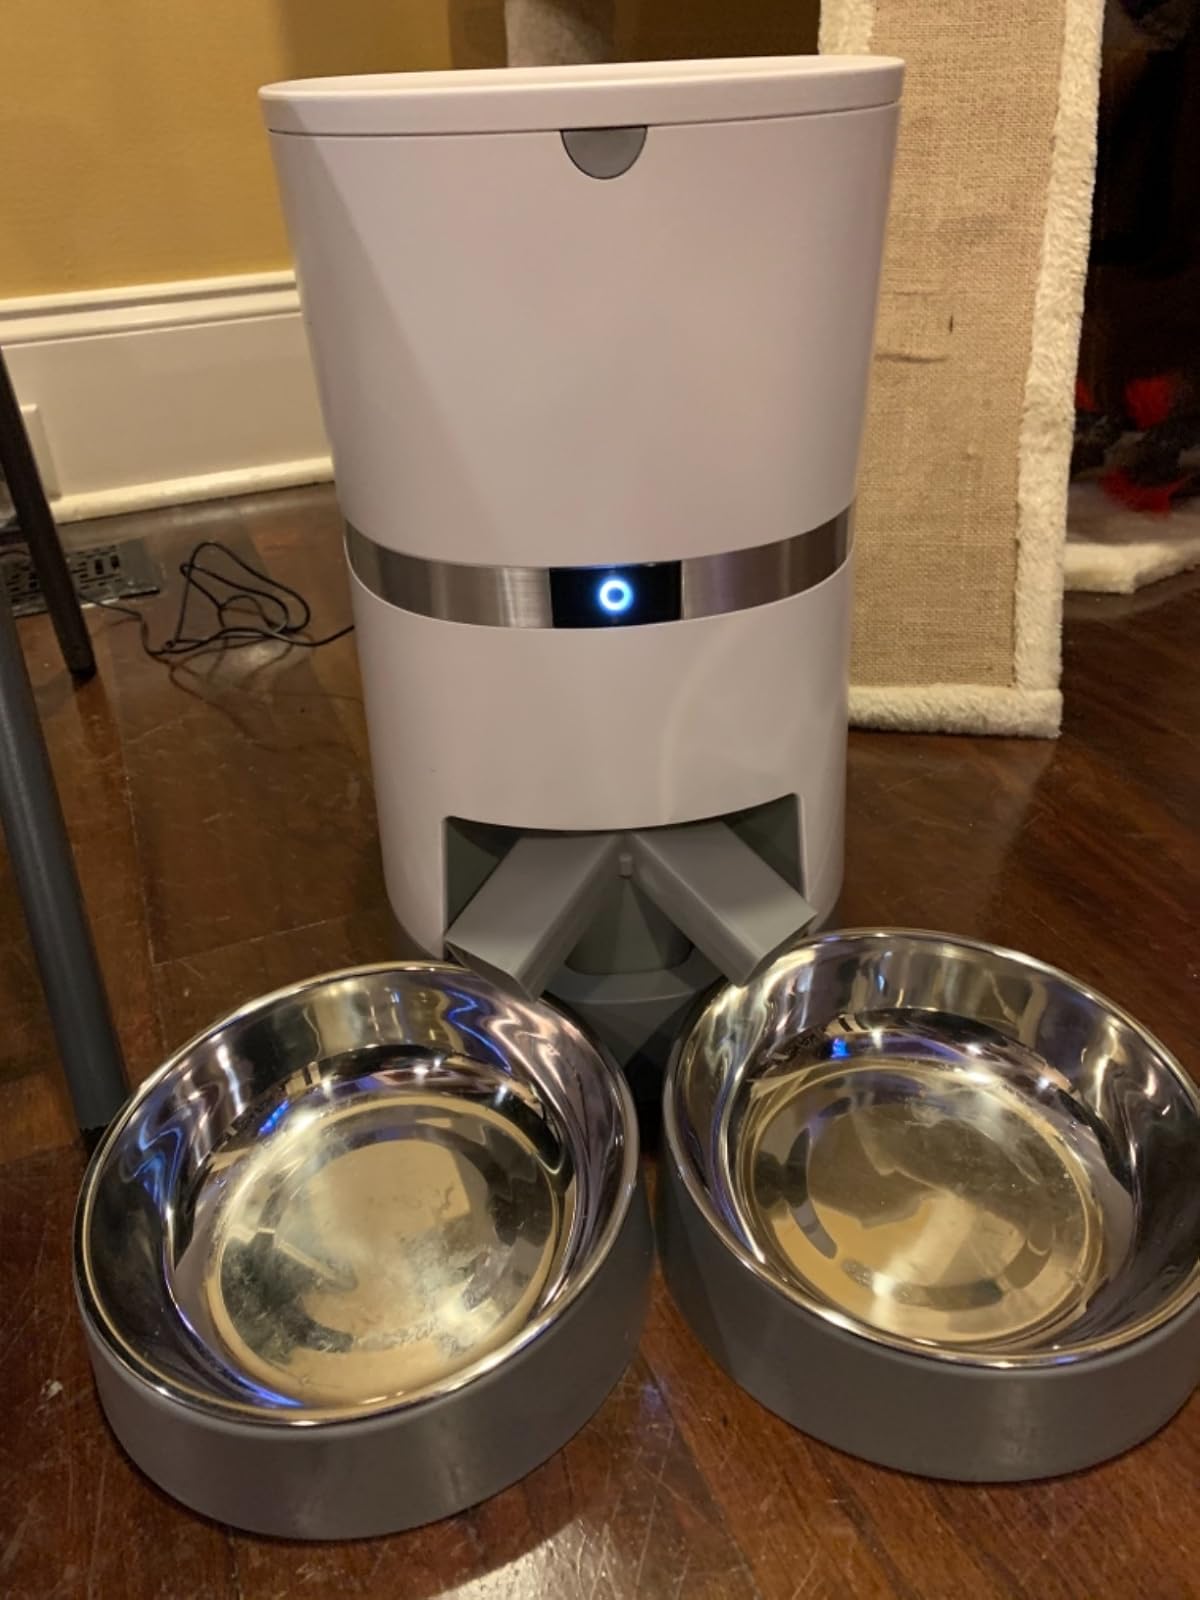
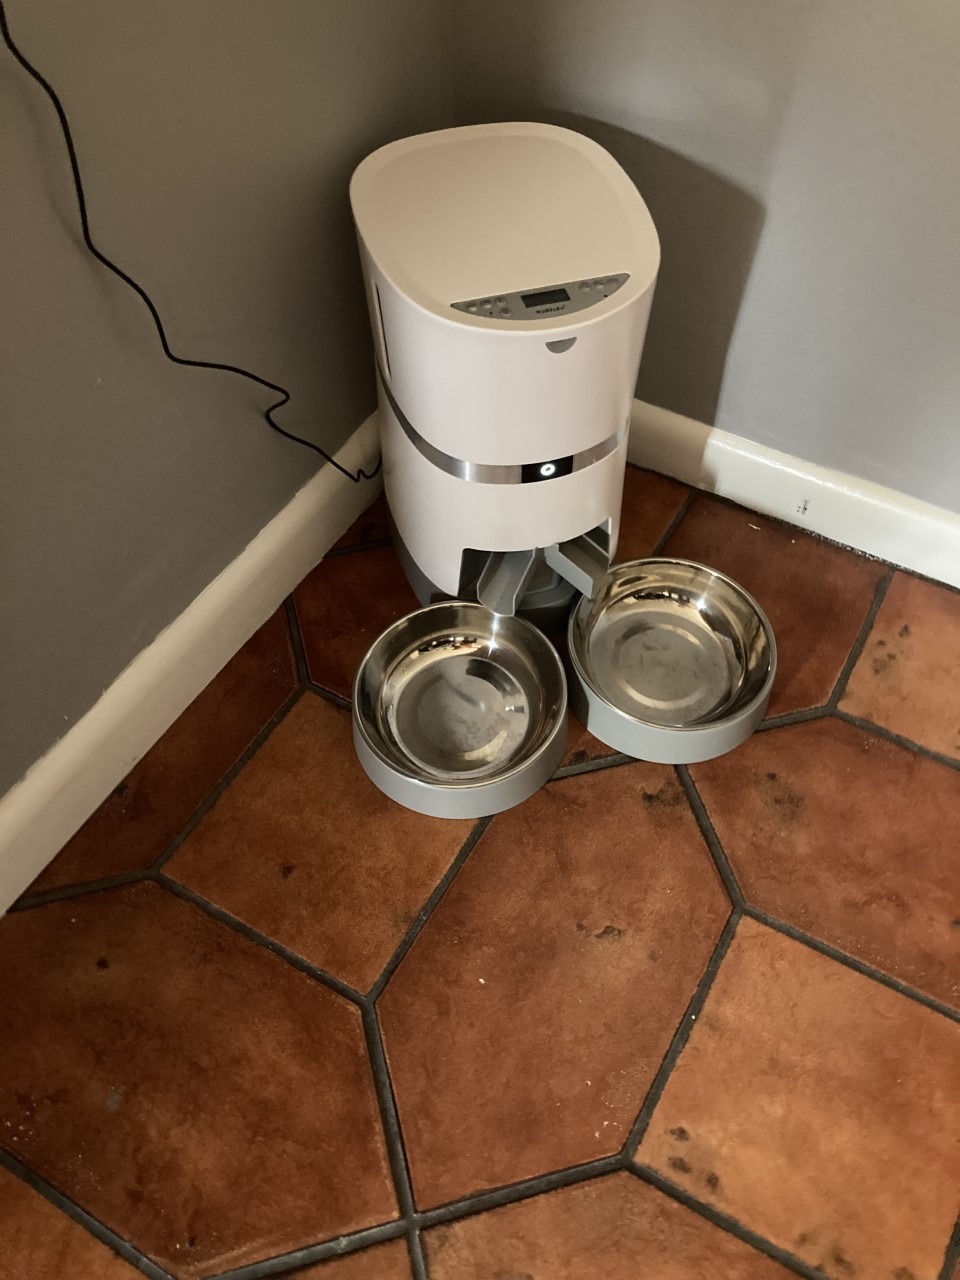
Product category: items_feeder
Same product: yes